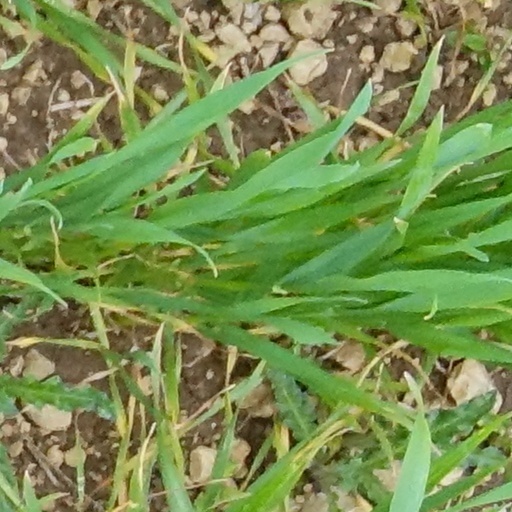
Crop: wheat